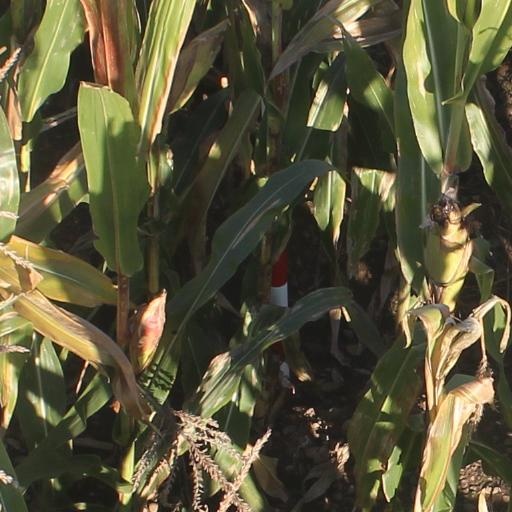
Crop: maize; corn